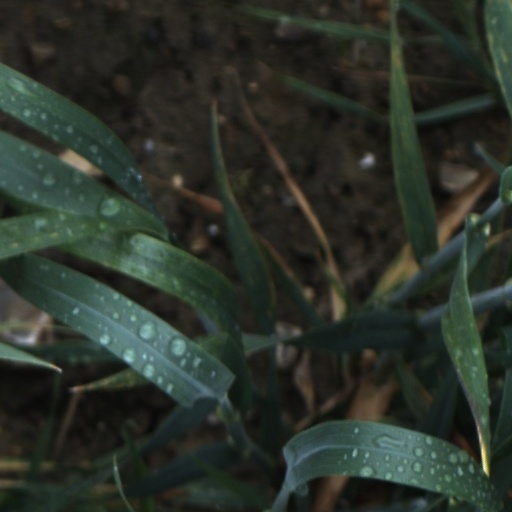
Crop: wheat